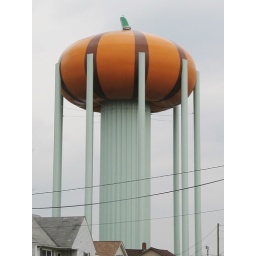
The water tower is in a very depressed area of town. Very neat how they painted it like that.